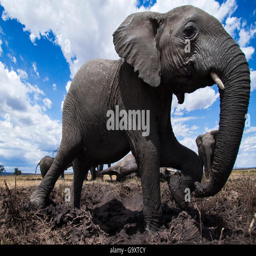
animal wallowing at a waterhole , wide angle view .